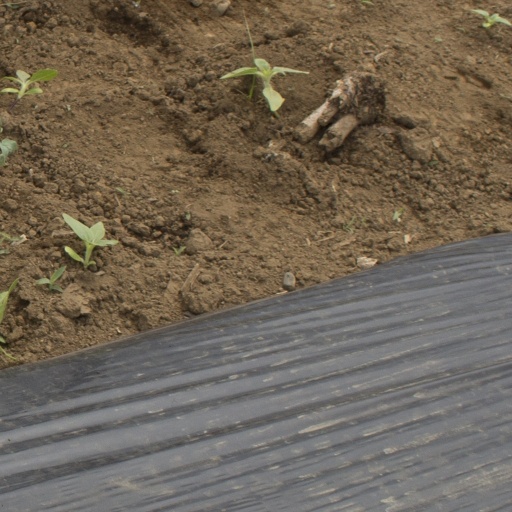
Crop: Jerusalem artichoke